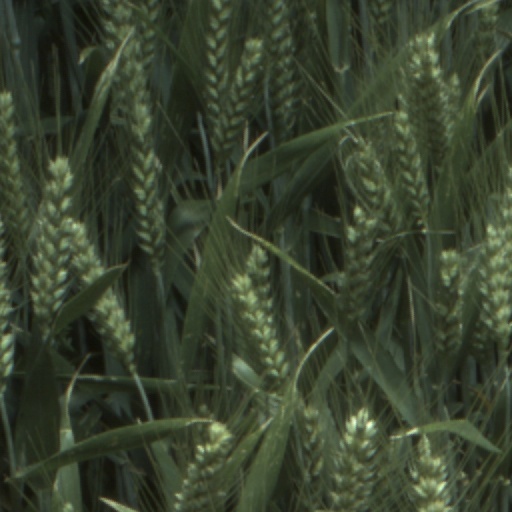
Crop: wheat